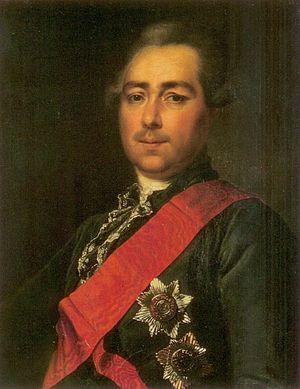
Le comte Alexandre Romanovitch Vorontsov, né en 1741, décédé en 1805, était un diplomate et homme politique russe. Il fut Chancelier impérial de 1803 à 1804, ministre des Affaires étrangères de 1802 à 1804, membre du Conseil d'État le 29 avril 1804.
Liste des ministres des Affaires étrangères de 1802 jusqu'au 7 novembre 1917. Le ministère des Affaires étrangères de l'Empire russe fut chargé des relations extérieures avec les pays étrangers. Le Collège des Affaires étrangères créé en 1718 précéda le ministère des Affaires étrangères.